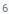
Number: 6